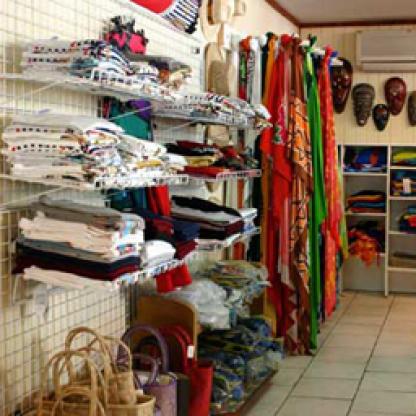
Scene: Indoor